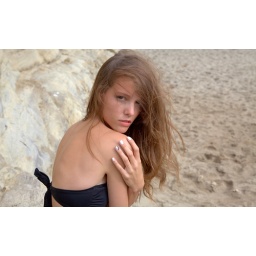
Photoshoot of a bikini swimsuit model goddess. Thin brunette in a black bikini! Long brown hair on a windy day.